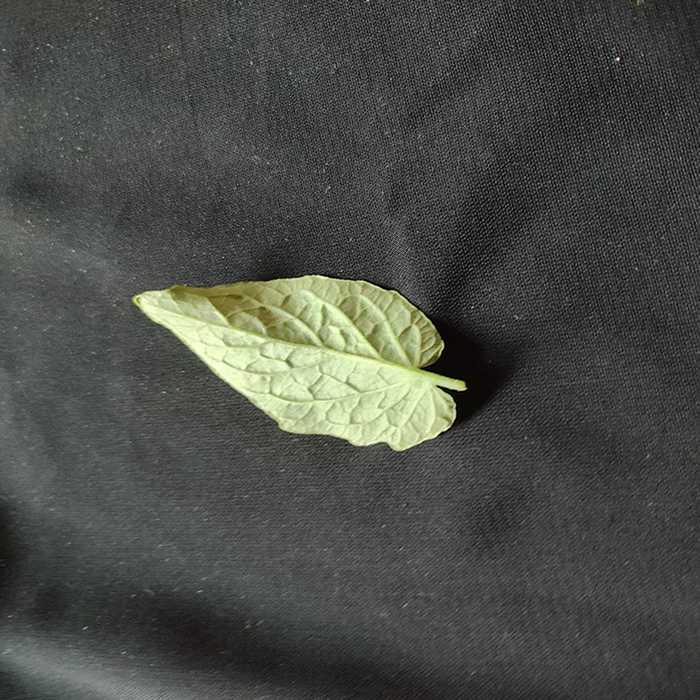
Plant: Tomato
Label: Tomato Fresh leaf